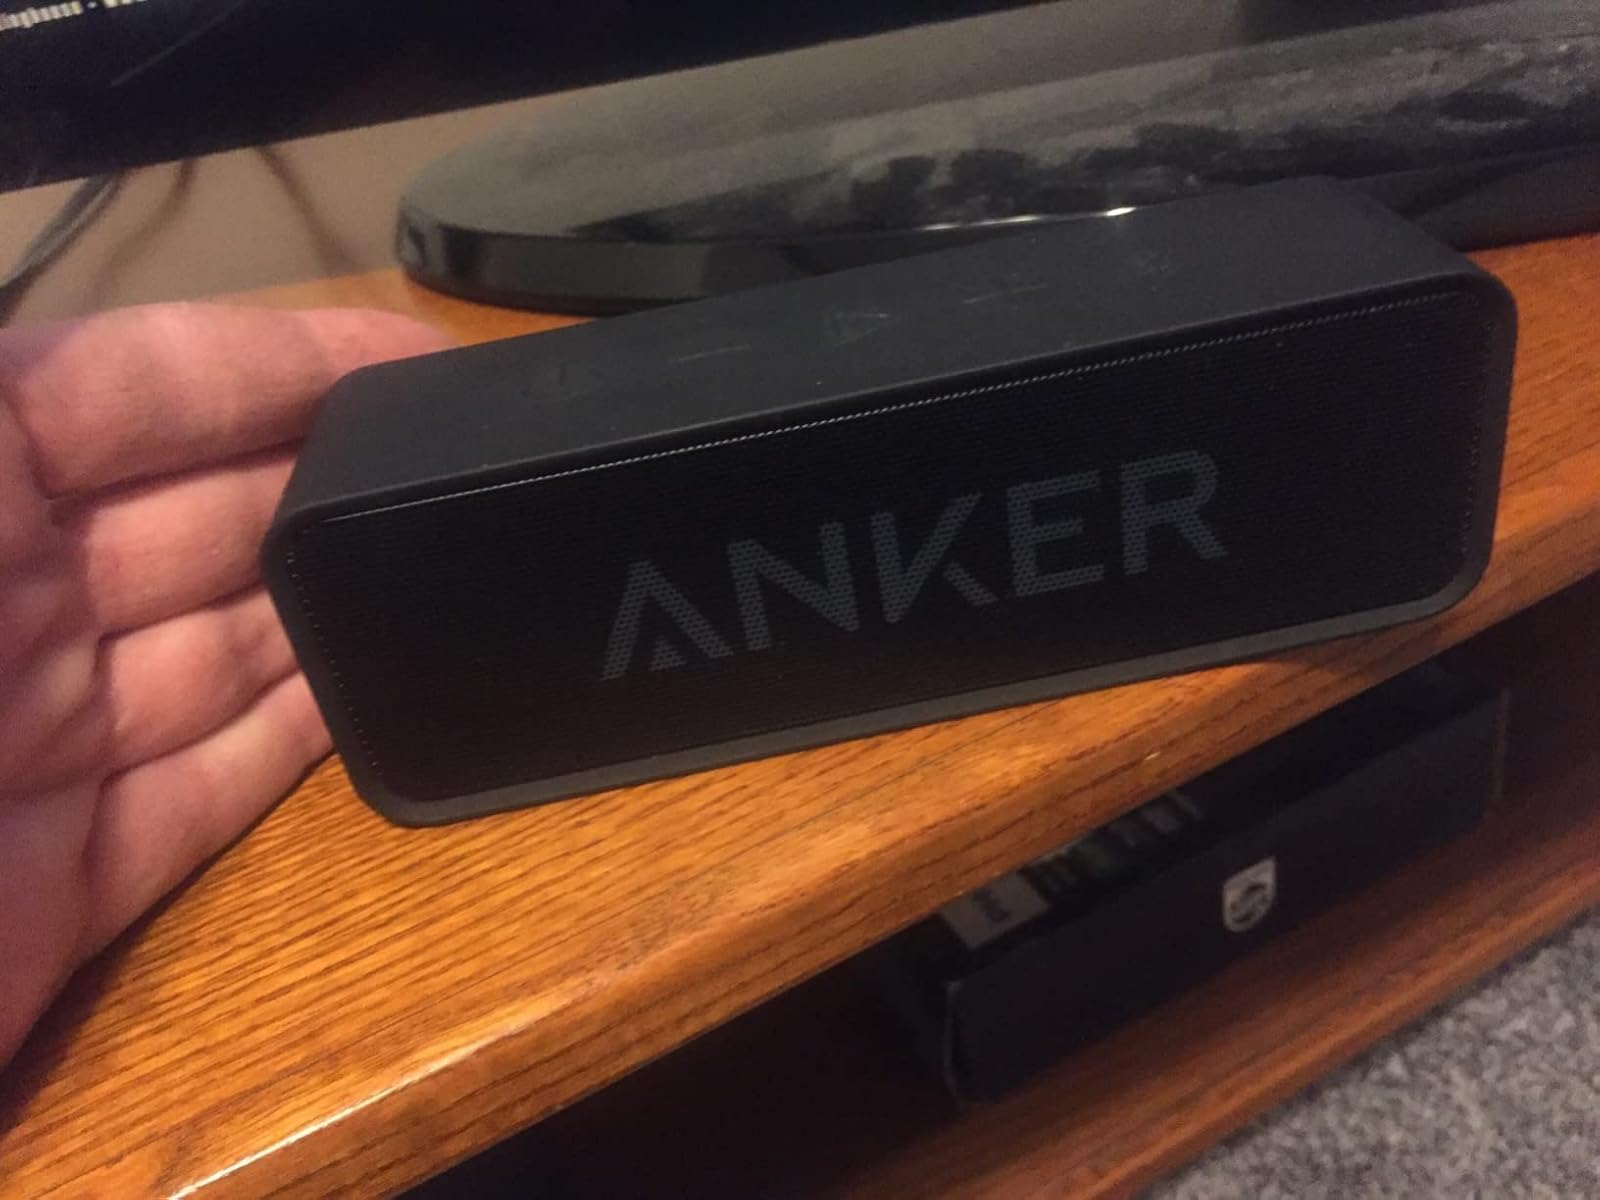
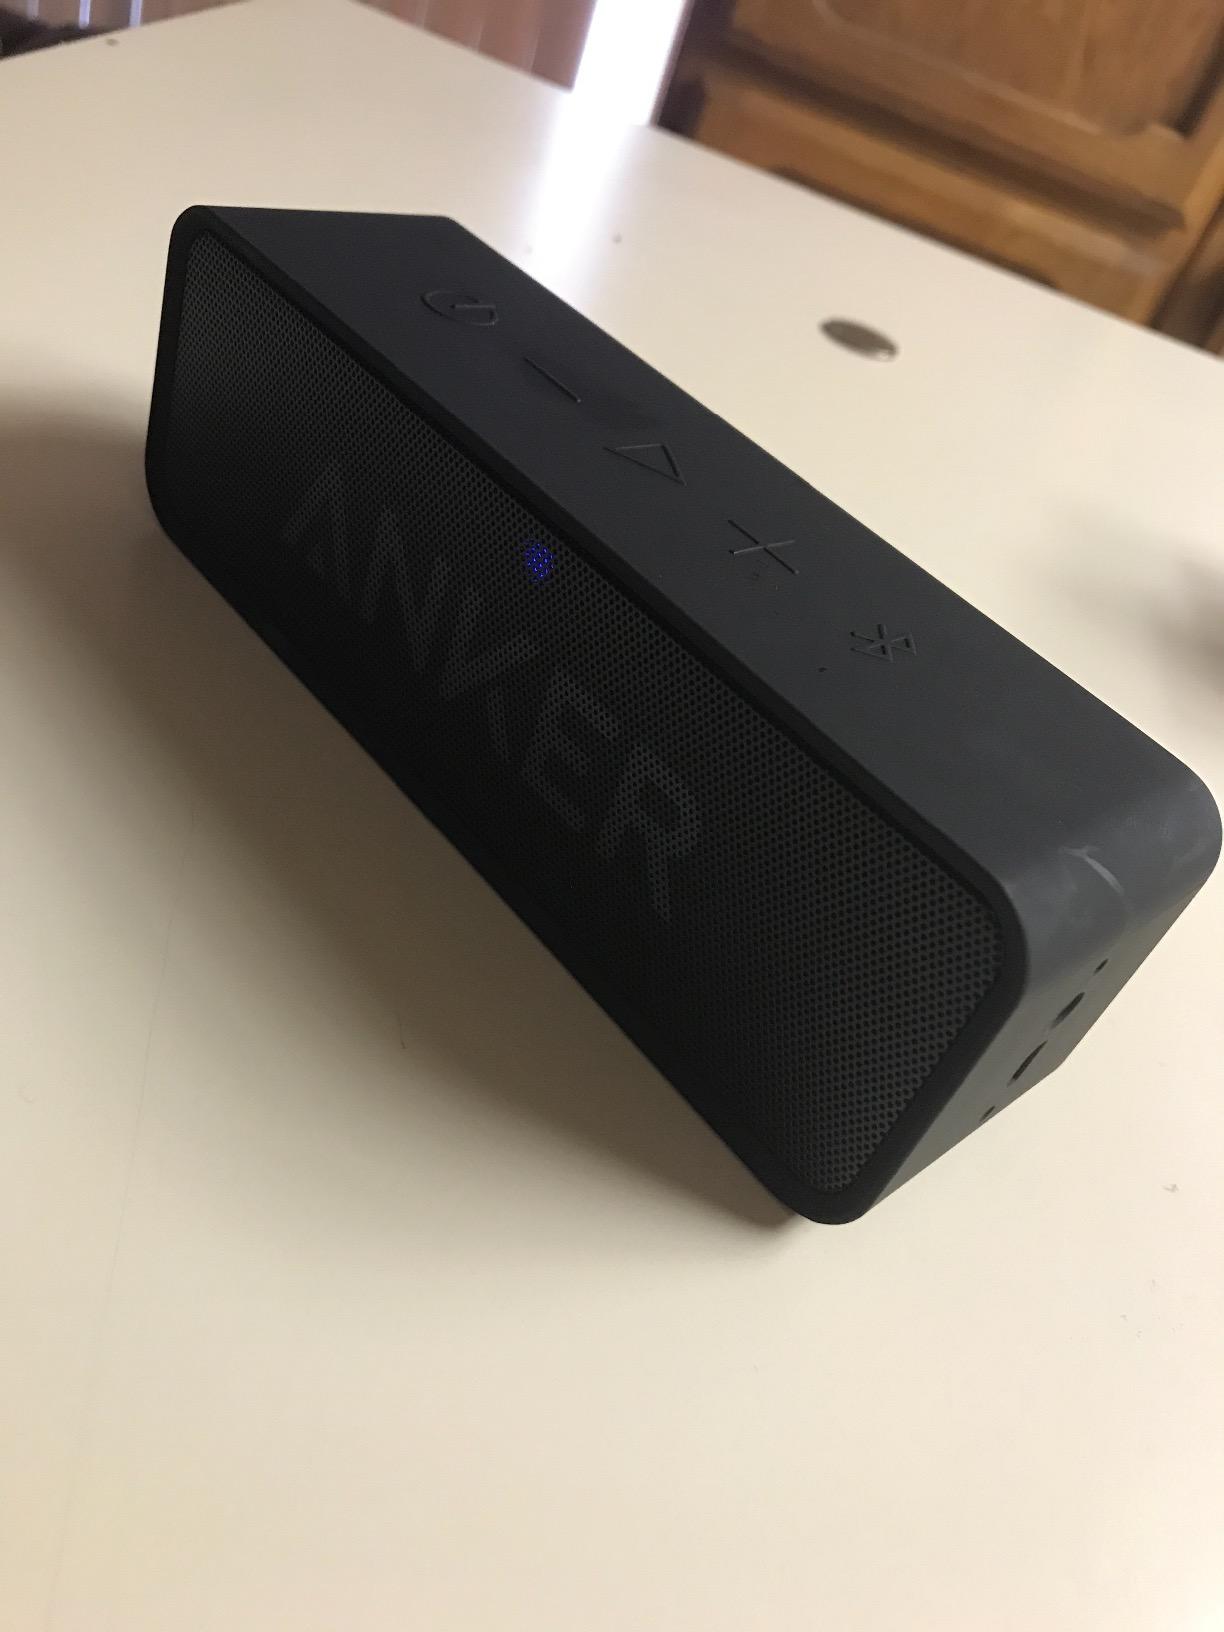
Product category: speaker
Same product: yes